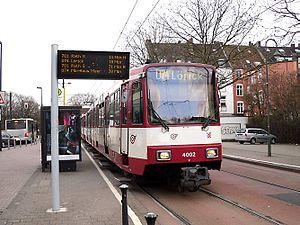
Le métro léger de Düsseldorf est un réseau de métros légers géré par la Rheinbahn. Il dessert principalement le centre ville de Düsseldorf mais permet également de joindre des villes comme Neuss, Duisbourg ou Krefeld. Le réseau s'apparente à un réseau de tramways à l'extérieur de la ville mais une partie des voies est souterraine entre le quartier de la vieille ville et la gare centrale de Düsseldorf.